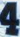
Number: 4